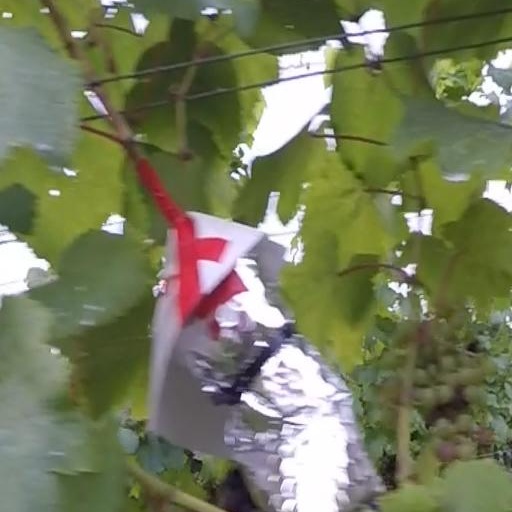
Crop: grape